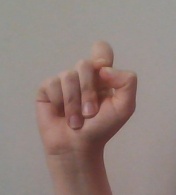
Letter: fa